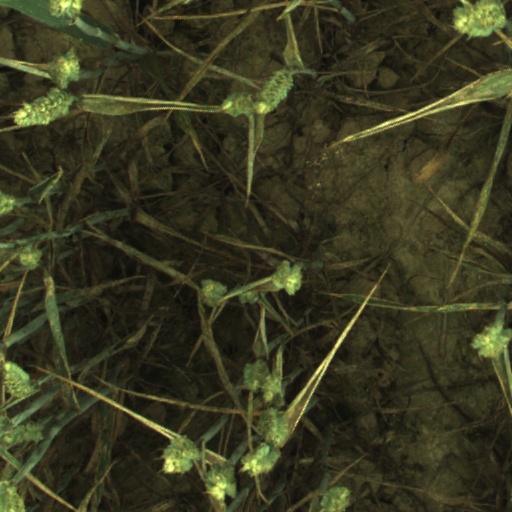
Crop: wheat